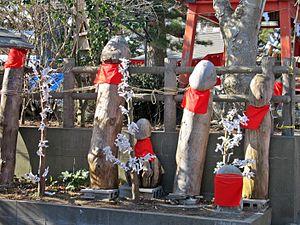
Futanari est un mot japonais qui sert traditionnellement à désigner une personne hermaphrodite, qui possède les deux organes génitaux mâle et femelle. L'usage du mot varie en fonction des époques, servant à désigner les personnes intersexes ou travesties, il est aussi rattaché à des concepts bouddhistes ainsi qu'au concept de l'androgynie. Au cours du XXᵉ siècle l'usage du mot futanari décline dans le langage courant pour être remplacé par les mots ryōsei et chūsei pour les intersexes et andorojenii pour l'androgynie.